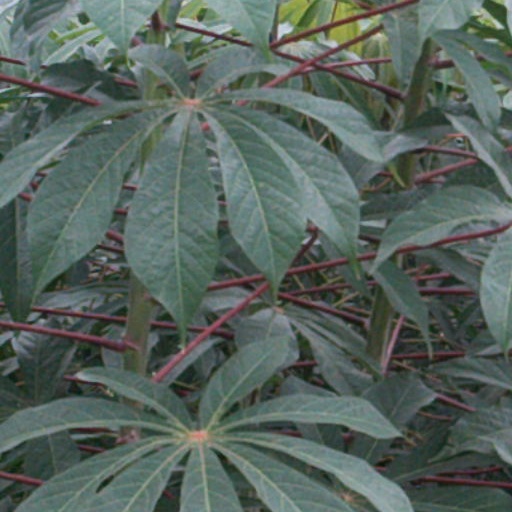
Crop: cassava